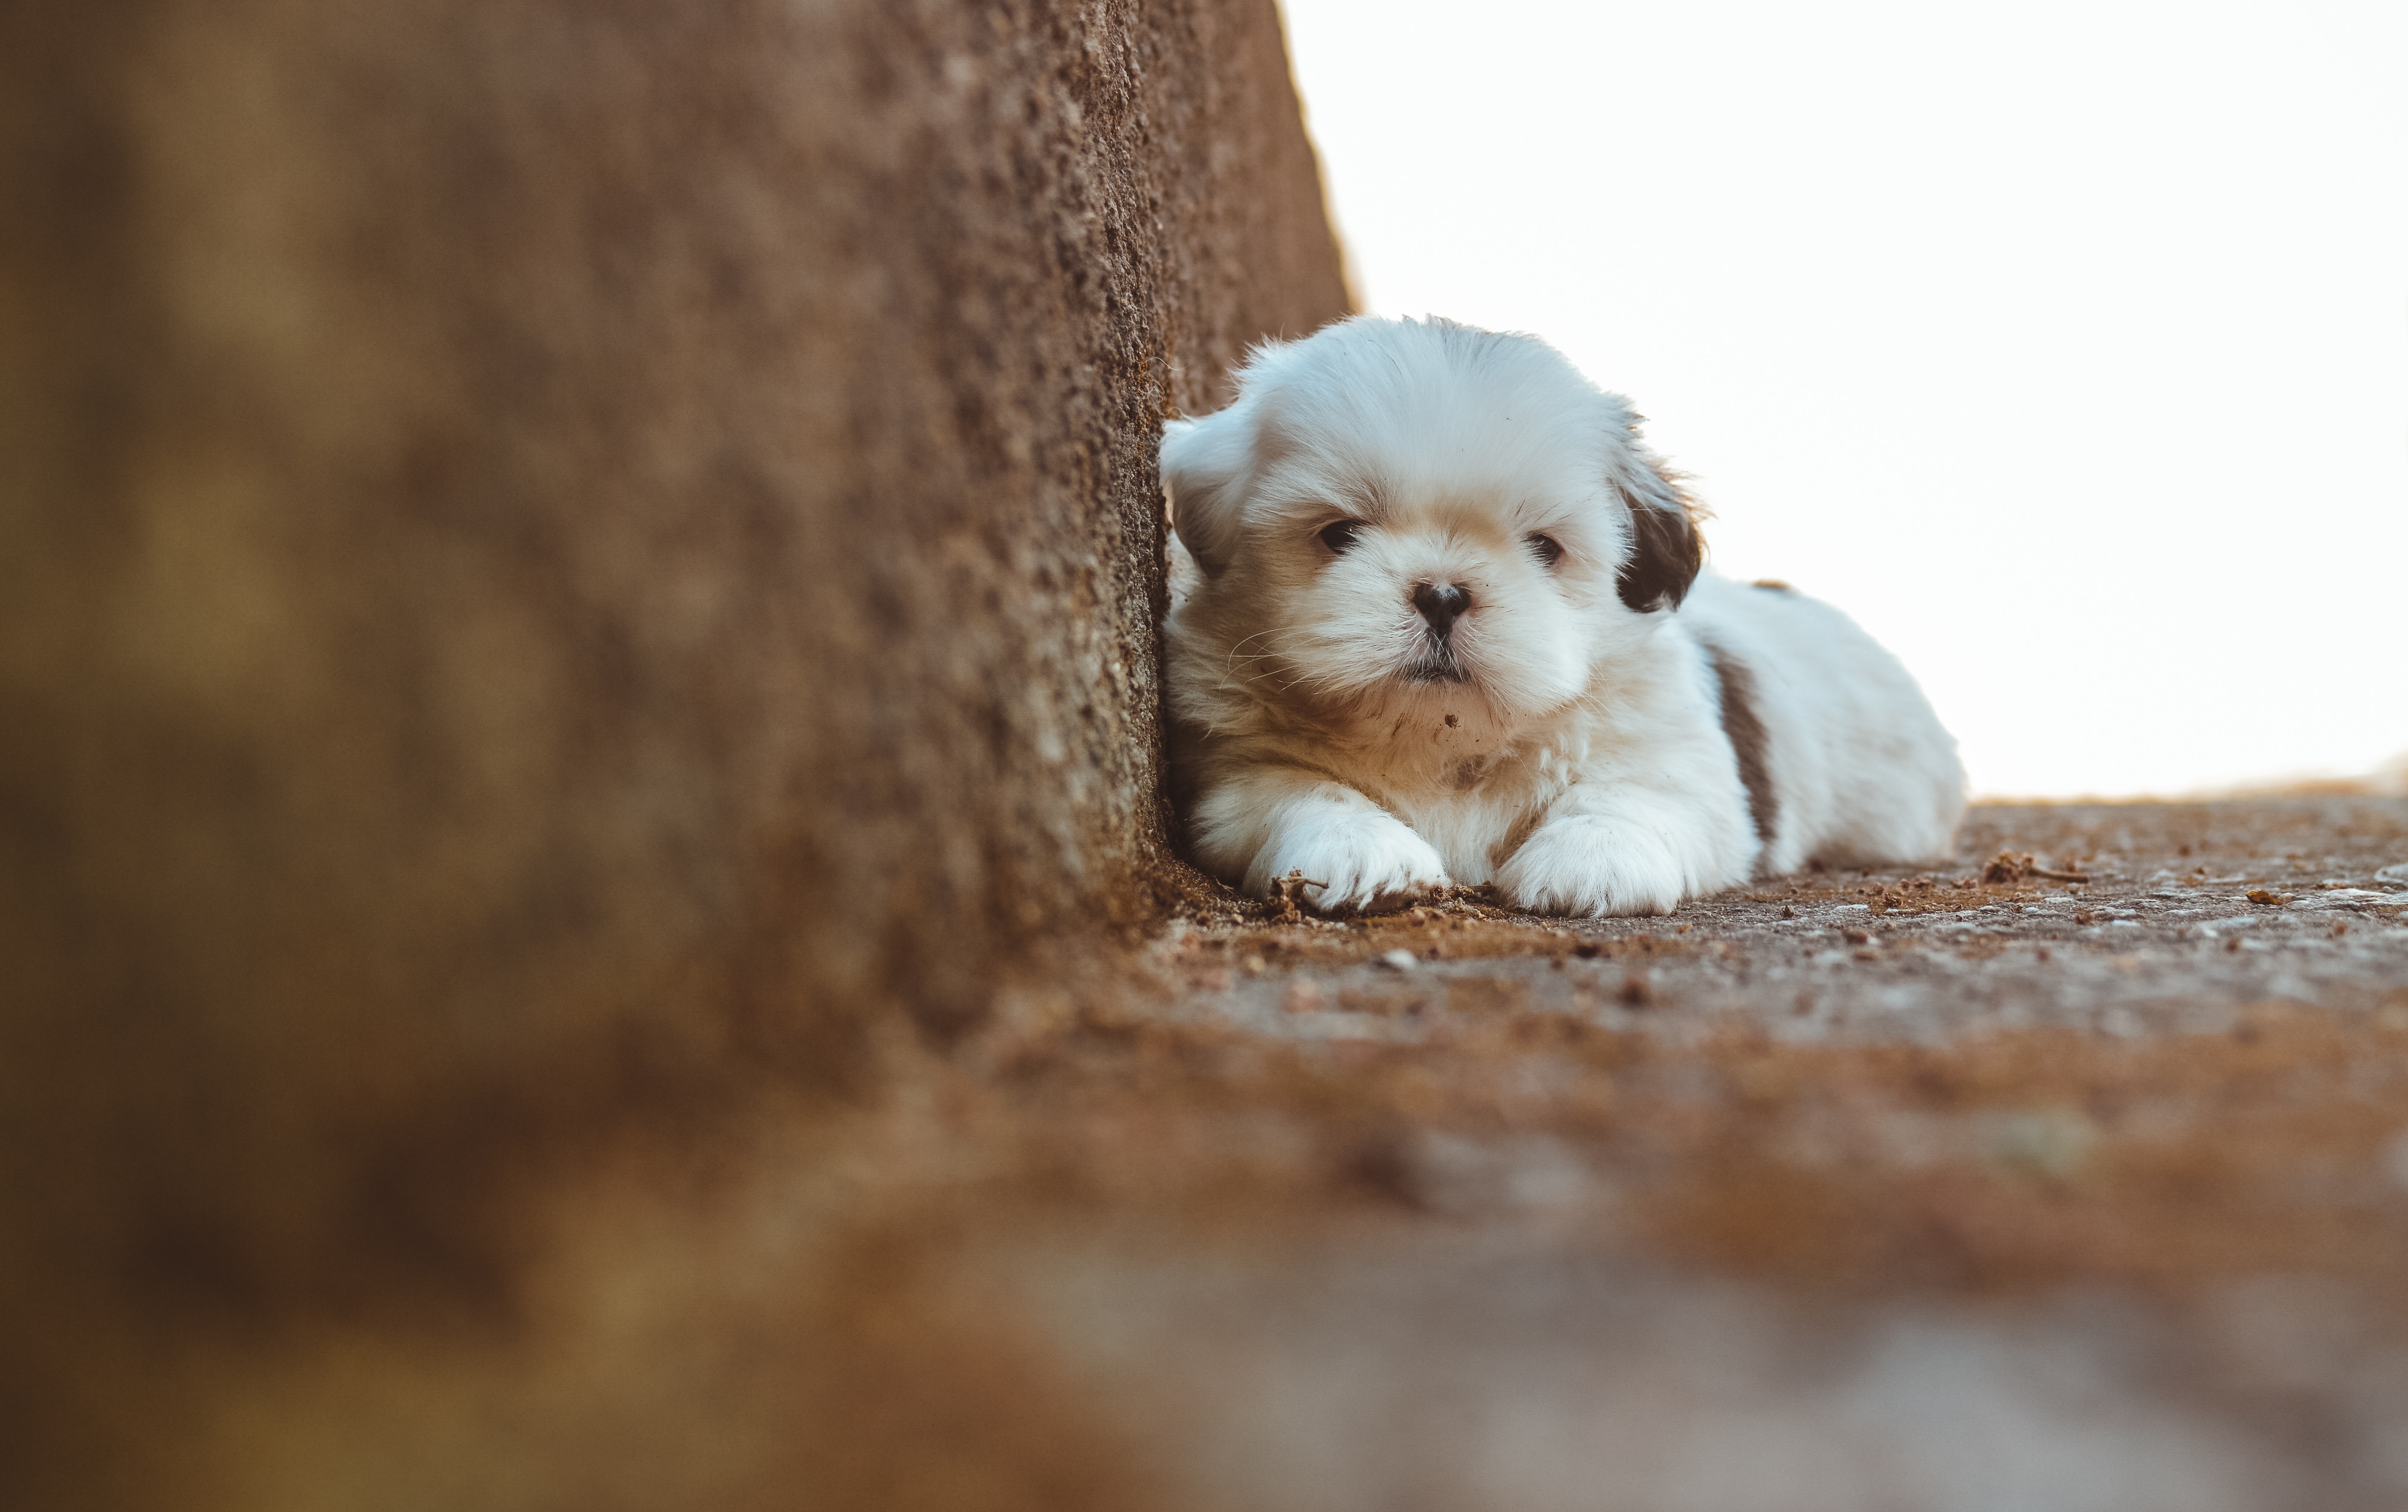
mammal, dog, vertebrate, canidae, puppy, shih tzu, Maltepoo, skin, dog breed, havanese, carnivore, companion dog, lhasa apso, maltese, Mal shi, chinese imperial dog, toy dog, bichon, sporting group, rare breed dog, fawn, non sporting group, puppy love, Pekapoo, bolonka, toy poodle, cavachon, morkie